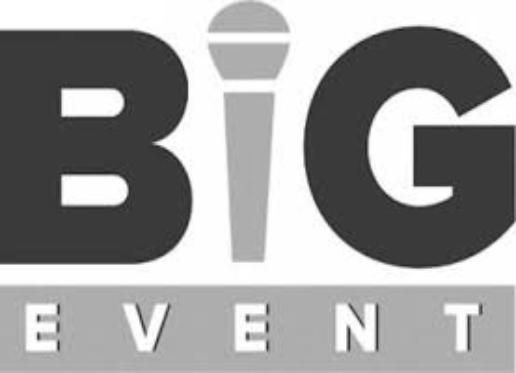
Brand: Big Lots
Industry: Necessities